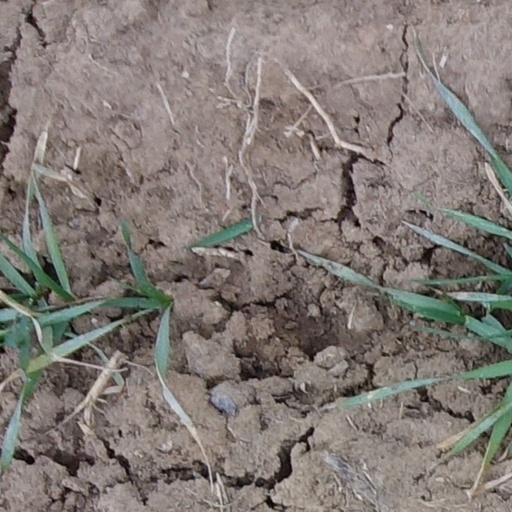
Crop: wheat